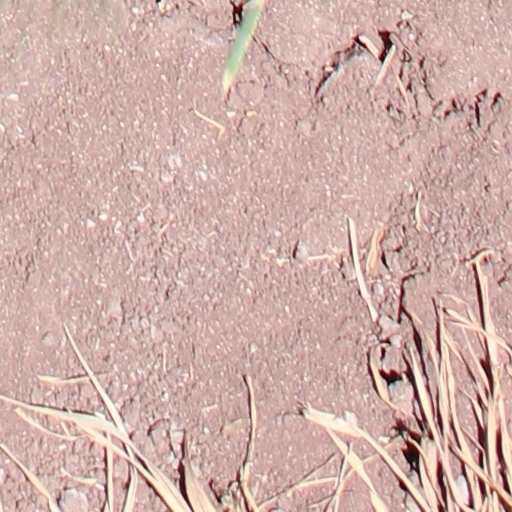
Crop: wheat